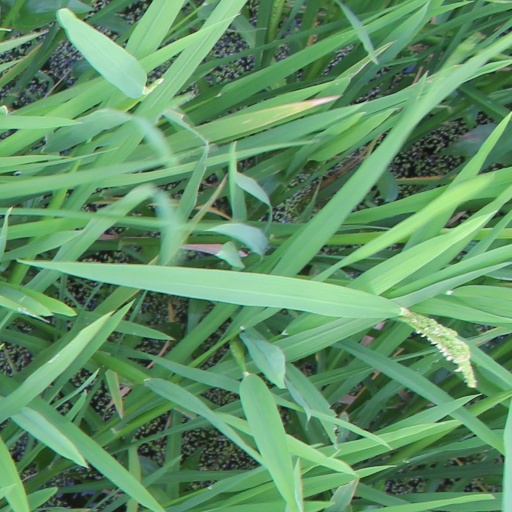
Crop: rice